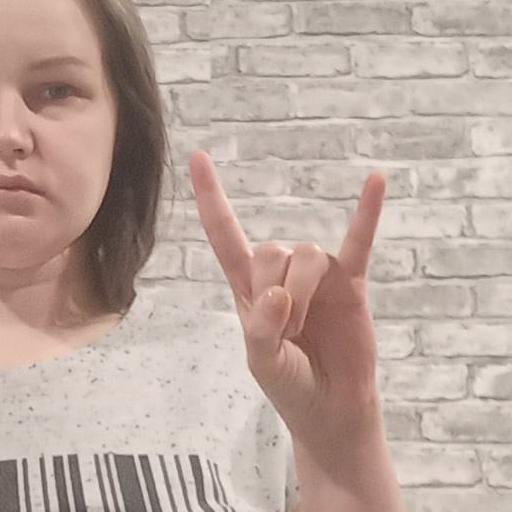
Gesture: rock